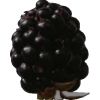
Label: blackberry